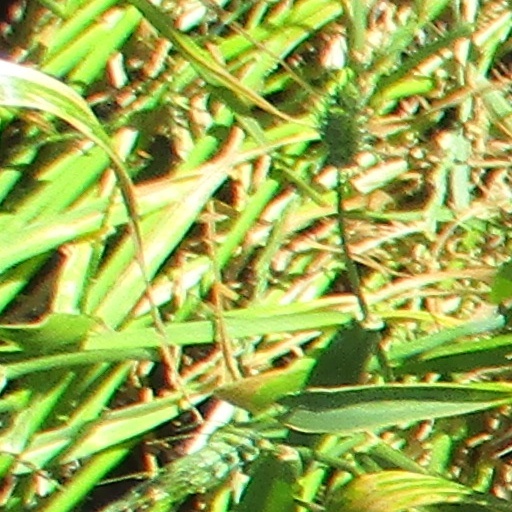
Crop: wheat